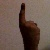
The image shows a hand gesture representing the number 1 in Indian Sign Language.